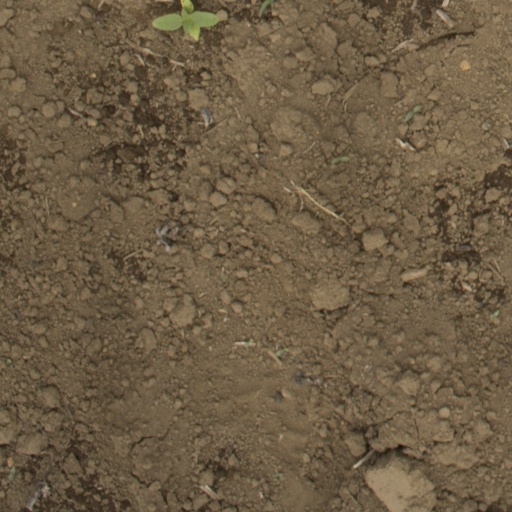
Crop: Jerusalem artichoke